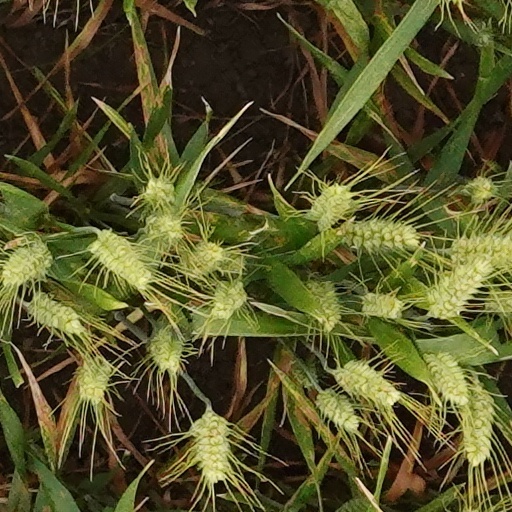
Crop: wheat